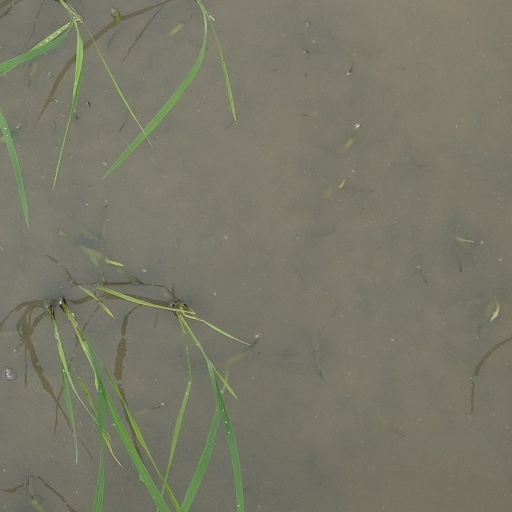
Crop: rice